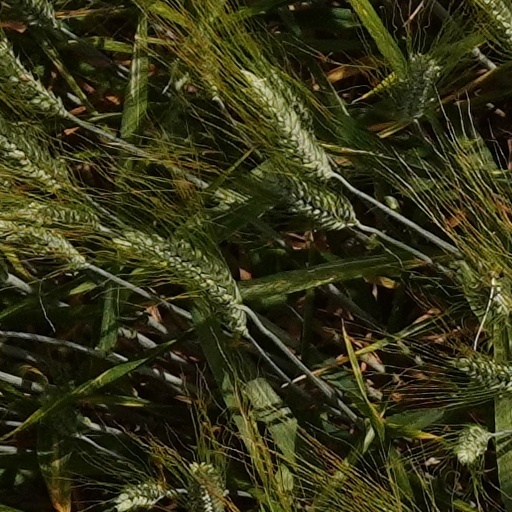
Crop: wheat